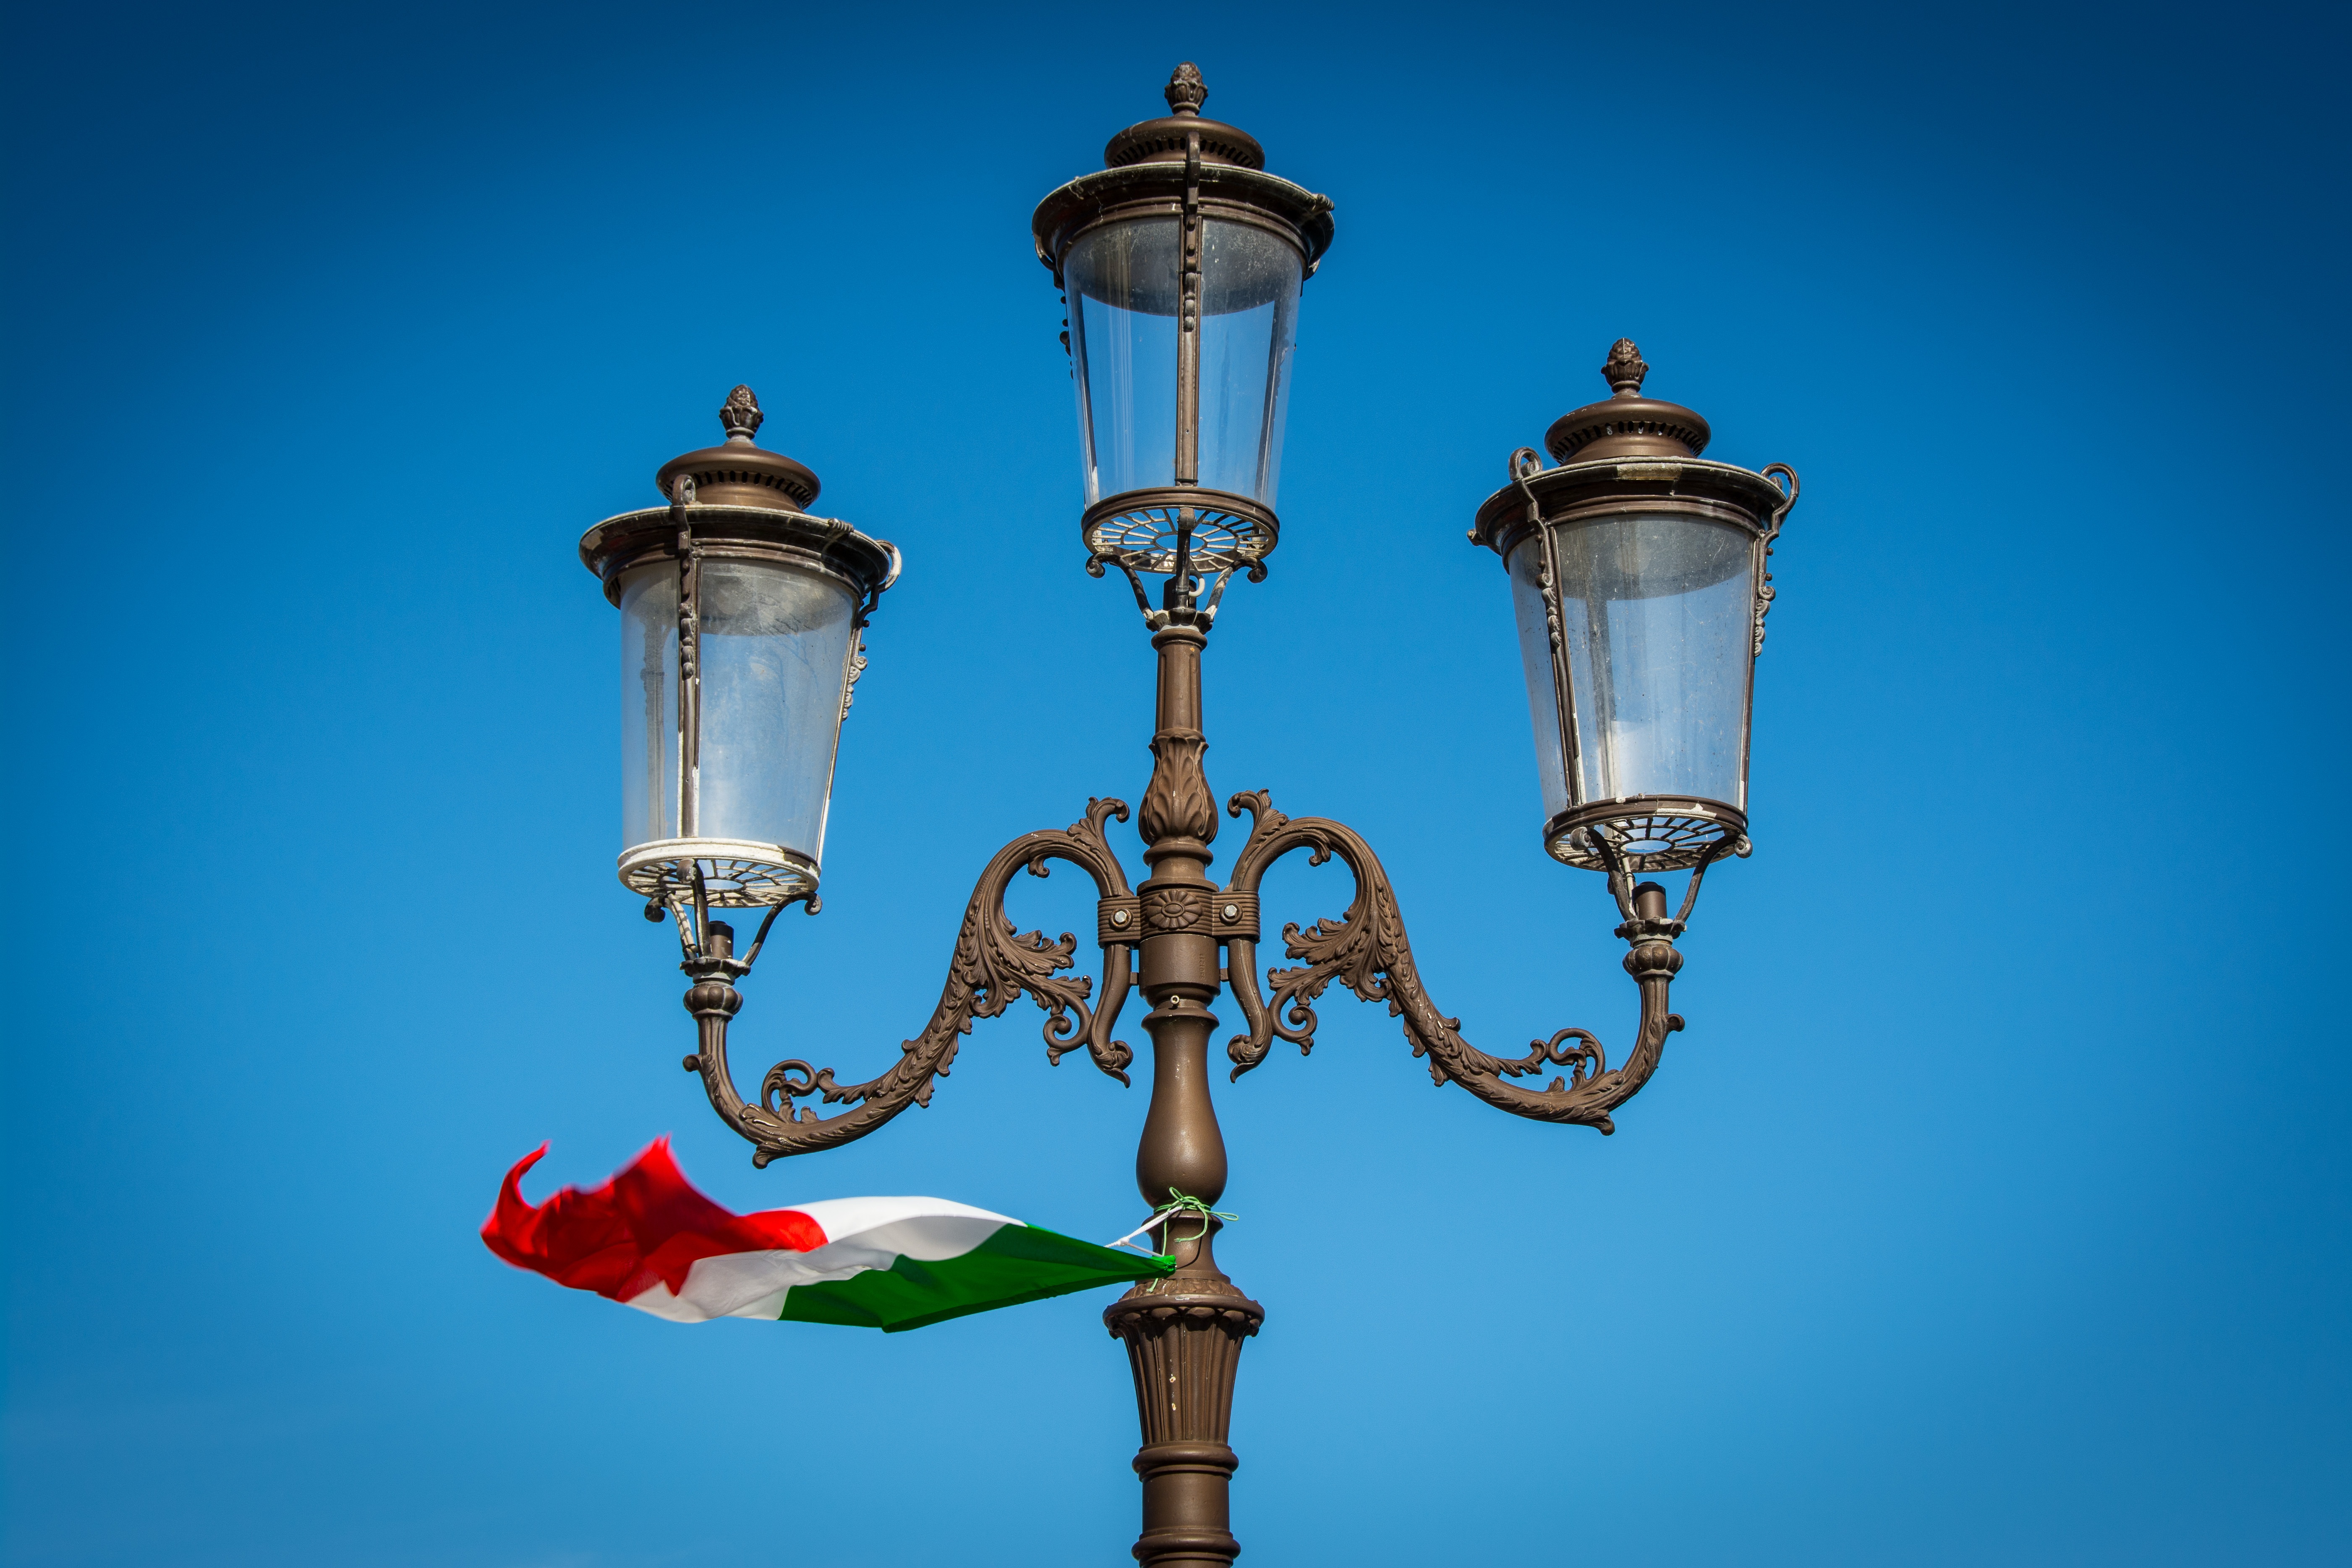
light, sky, lantern, flag, italy, blue, street light, lamp, lighting, street lamp, product, light fixture